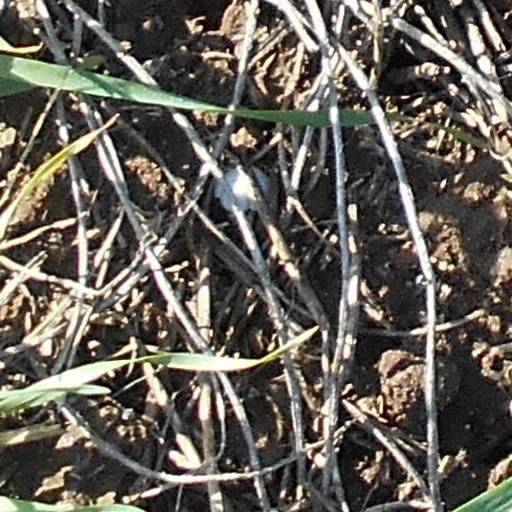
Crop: wheat